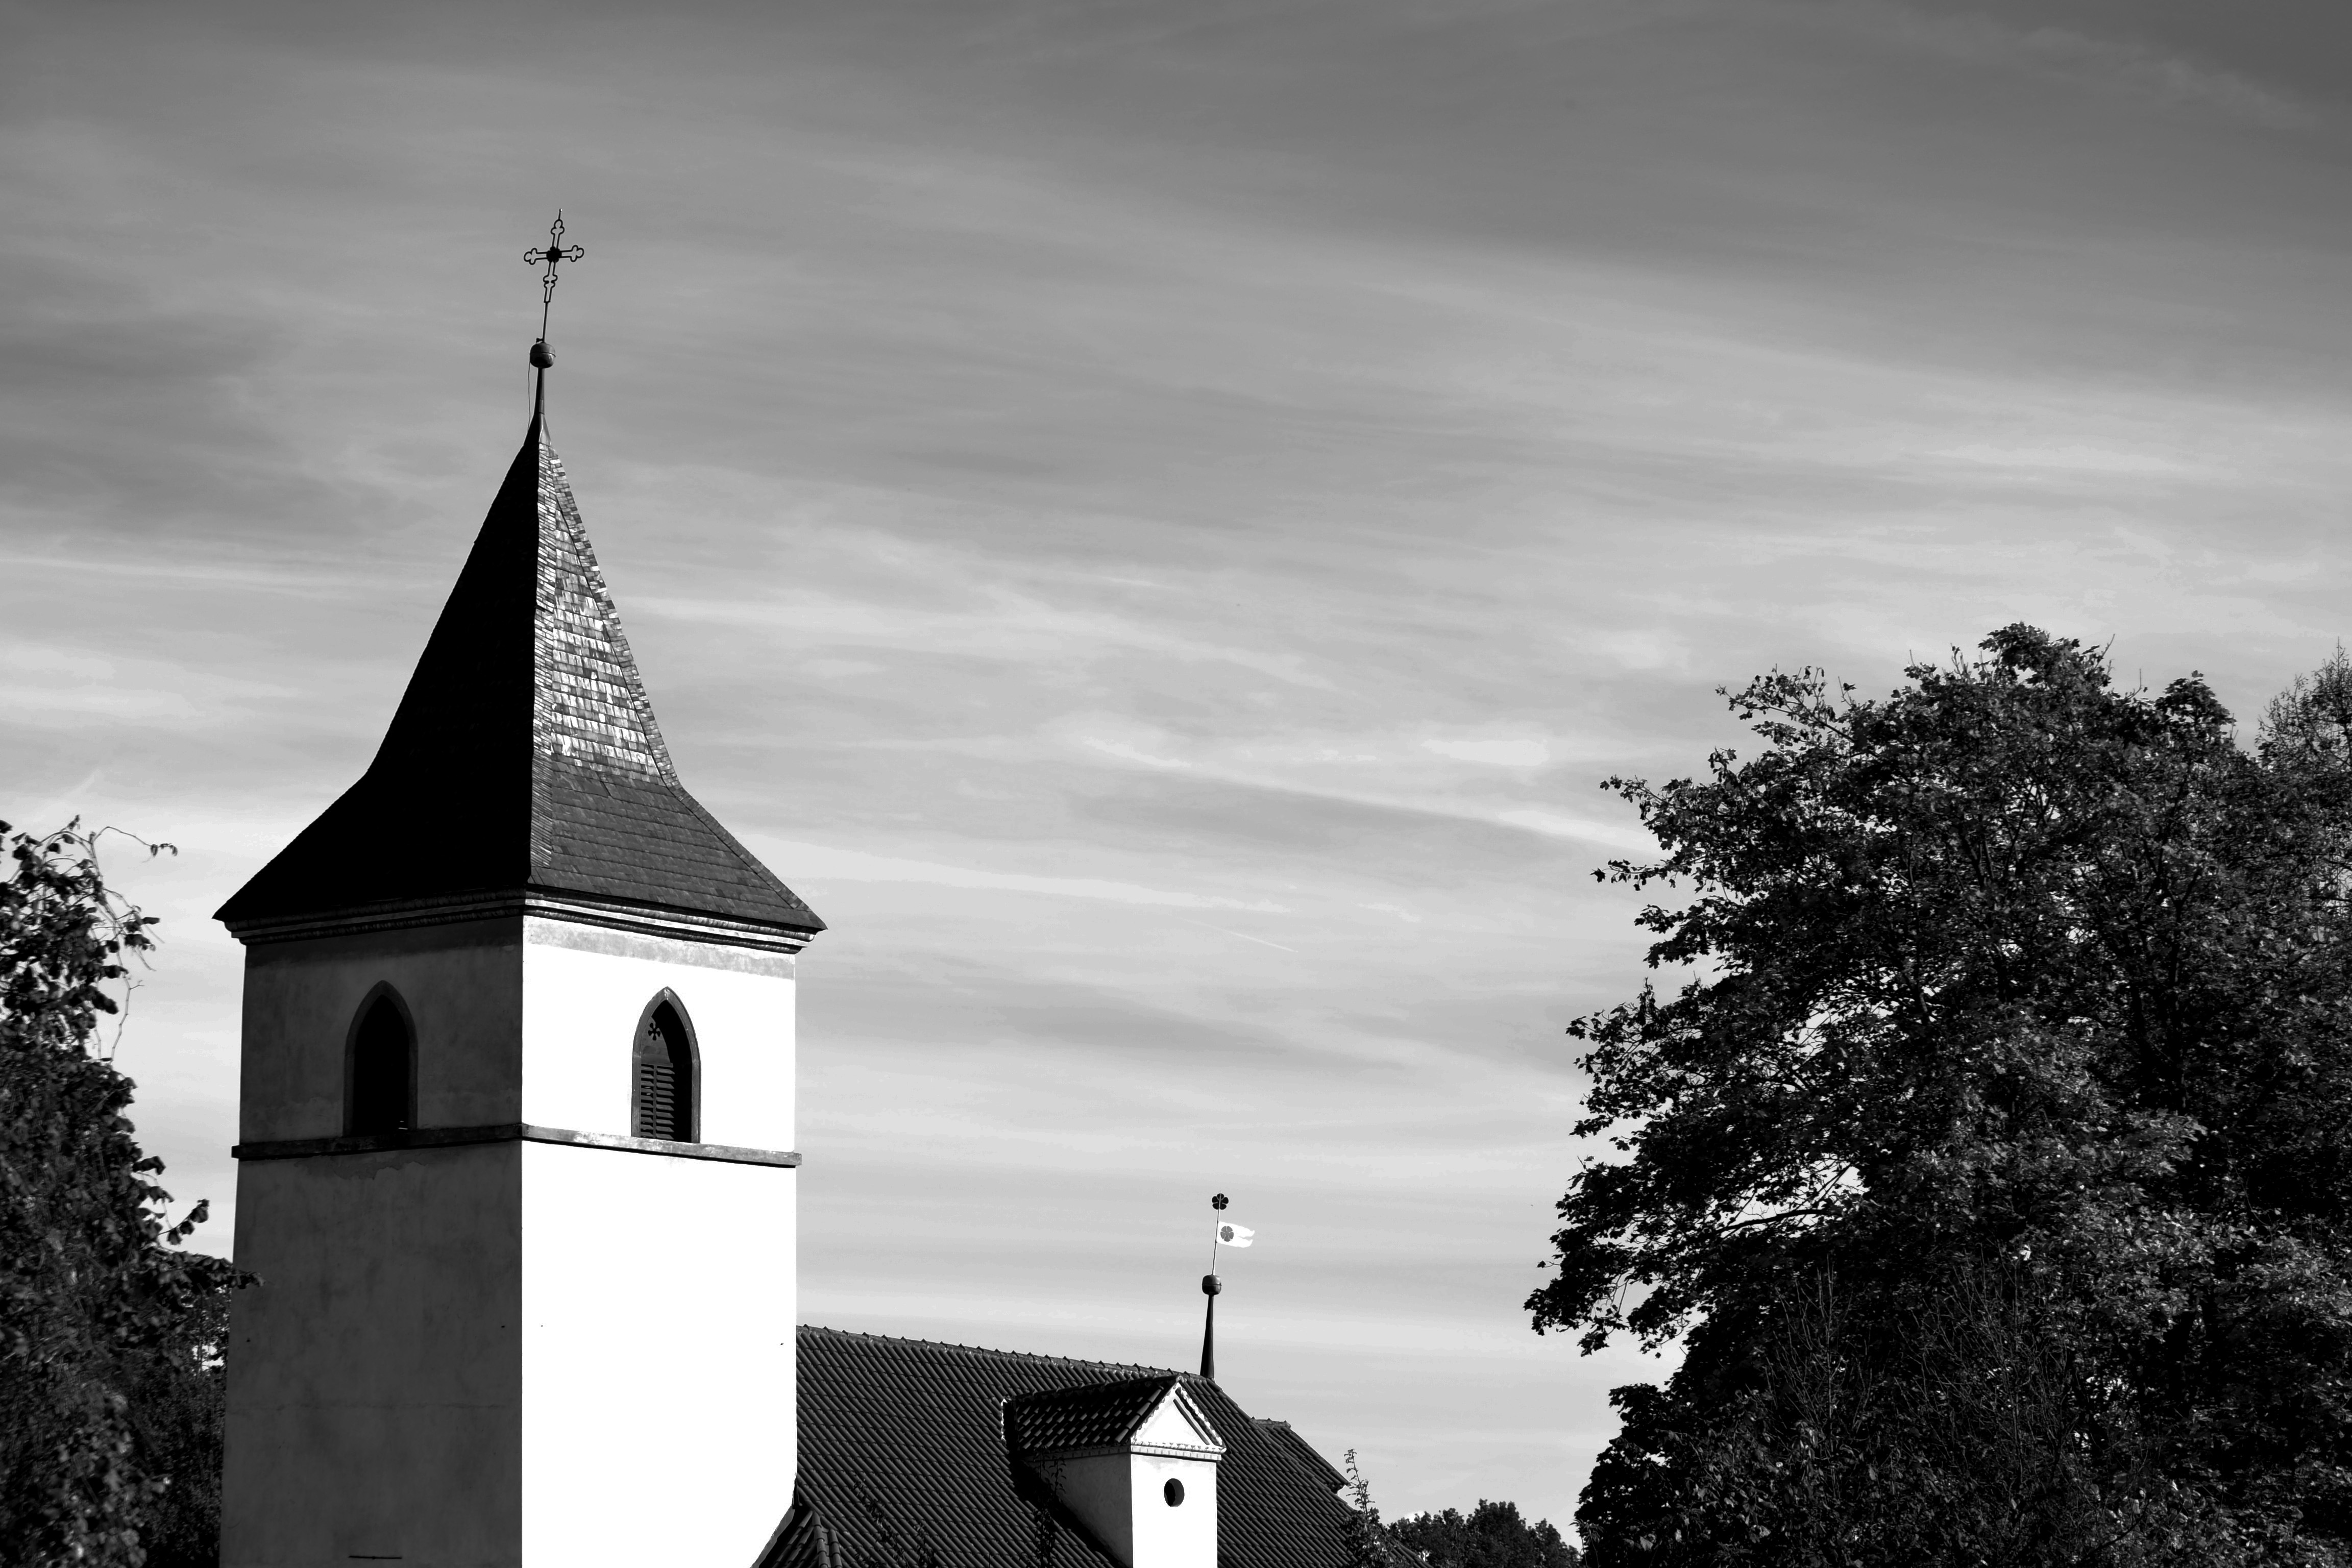
silhouette, cloud, black and white, sky, white, tower, castle, church, black, monochrome, place of worship, spire, steeple, monochrome photography